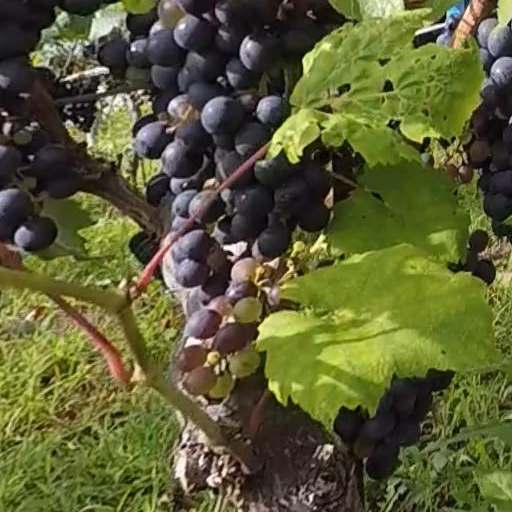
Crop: grape